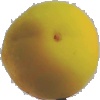
Label: Peach 2